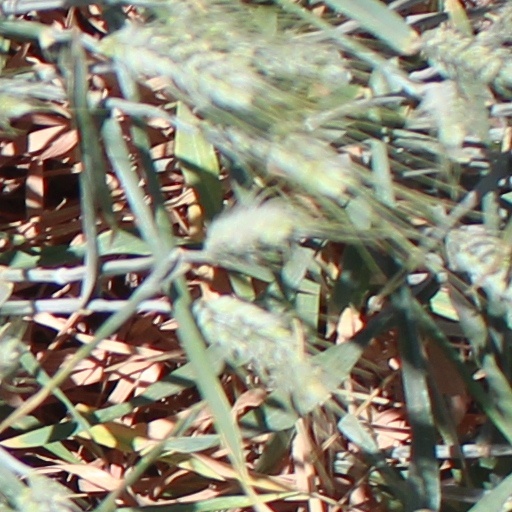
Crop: wheat